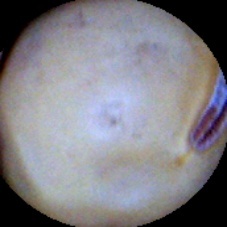
Label: Intact